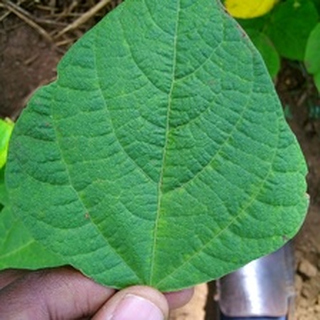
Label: healthy_bean